Bishop's Stortford

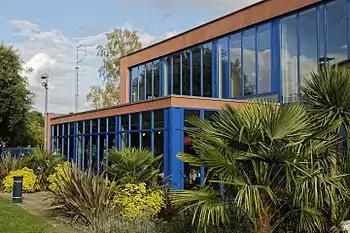
South Mill Arts theatre and museum

Bishop's Stortford Urban District was abolished under the Local Government Act 1972, becoming part of East Hertfordshire on 1 April 1974. Bishop's Stortford Town Council was established as a successor parish to the old urban district. The former urban district council's offices at 1 The Causeway were taken over by East Hertfordshire District Council, whilst the new town council was based at the former offices of the Braughing Rural District Council at 2 Hockerill Street. The town council moved to the Old Monastery on Windhill in 1994. East Hertfordshire District Council vacated 1 The Causeway in 2013, having consolidated most of its functions at its main offices in Hertford. The district council set up a smaller Bishop's Stortford office in Charringtons House, adjoining 1 The Causeway. The vacated office at 1 The Causeway was demolished in 2017.